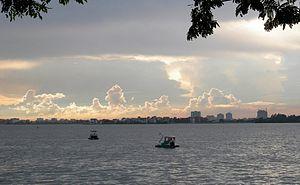
Tây Hồ est un district urbain de Hanoï au Viêt Nam.
Le lac de l'Ouest est un lac situé dans le district de Tay Ho à Hanoï au Viêt Nam. C'est un ancien bras mort du fleuve Rouge. Le lac est le plus étendu d'Hanoï.